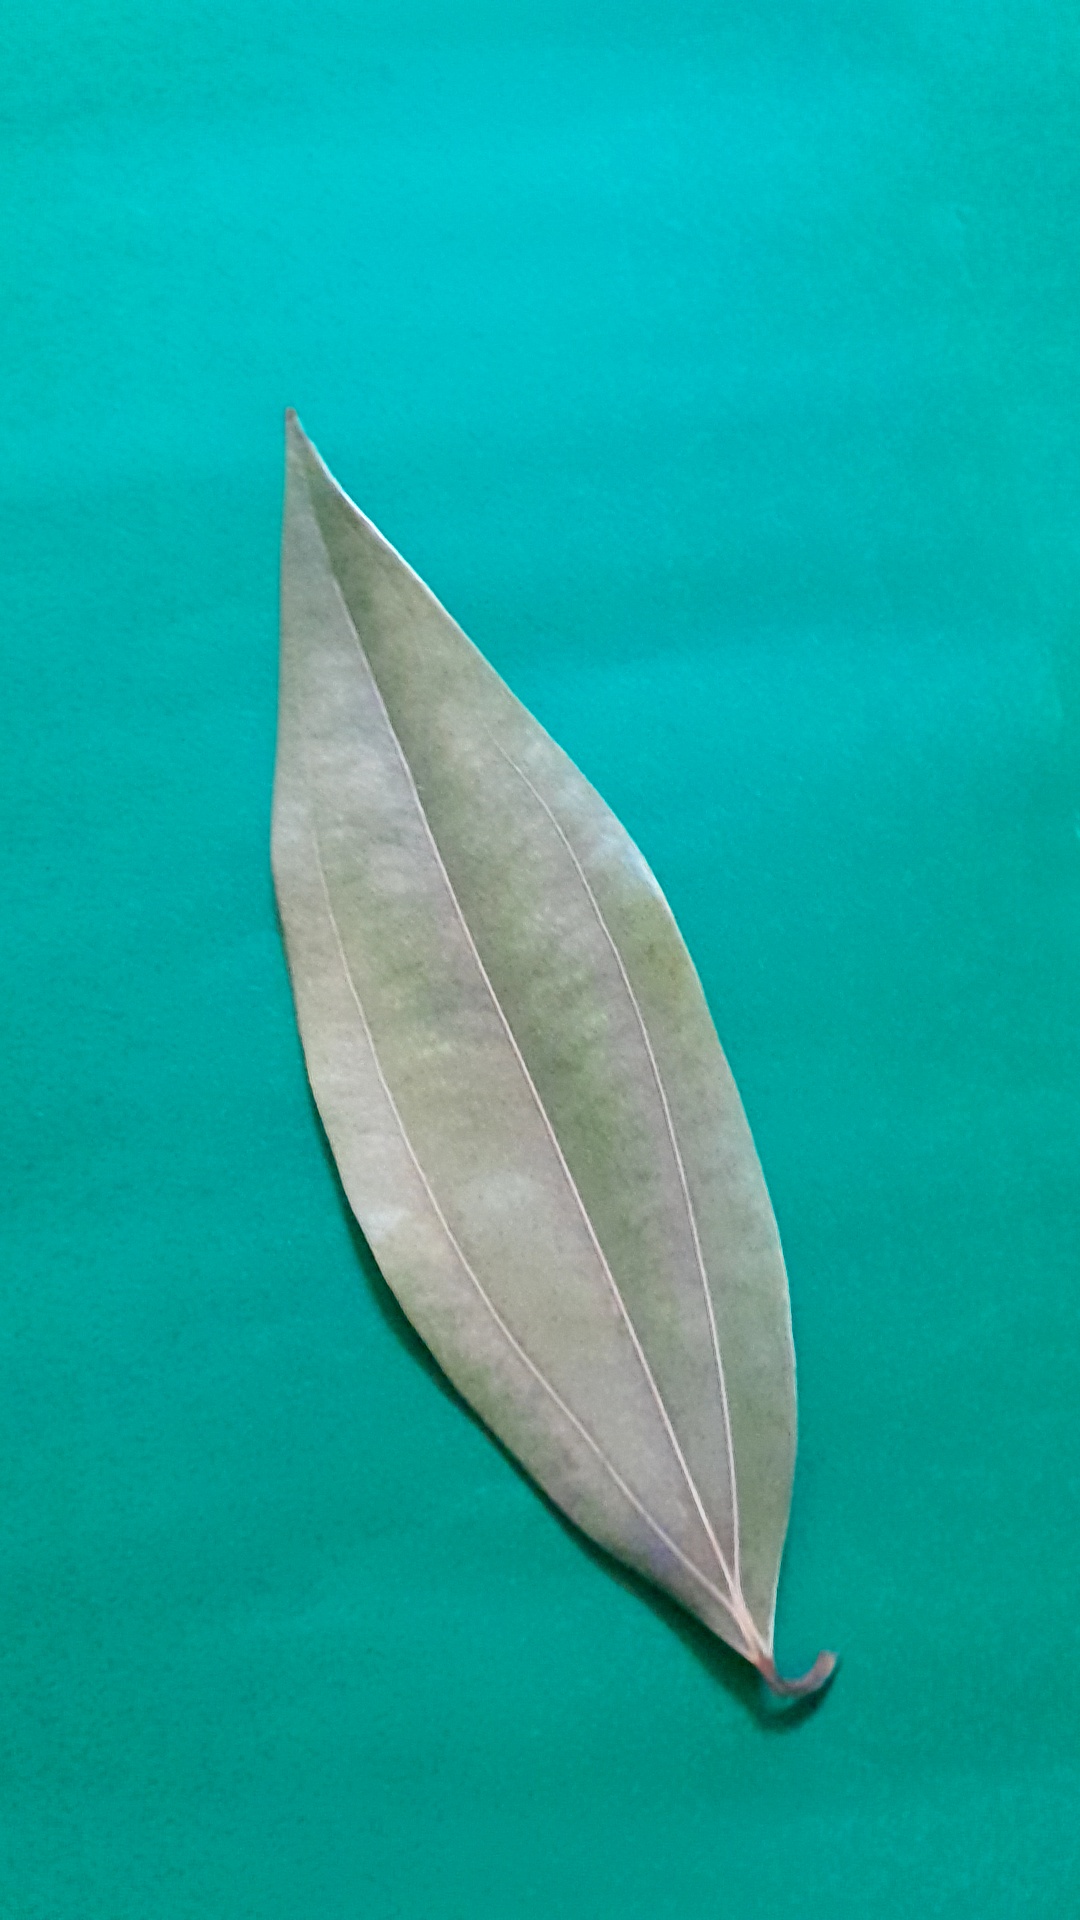
Label: Dry Leaf